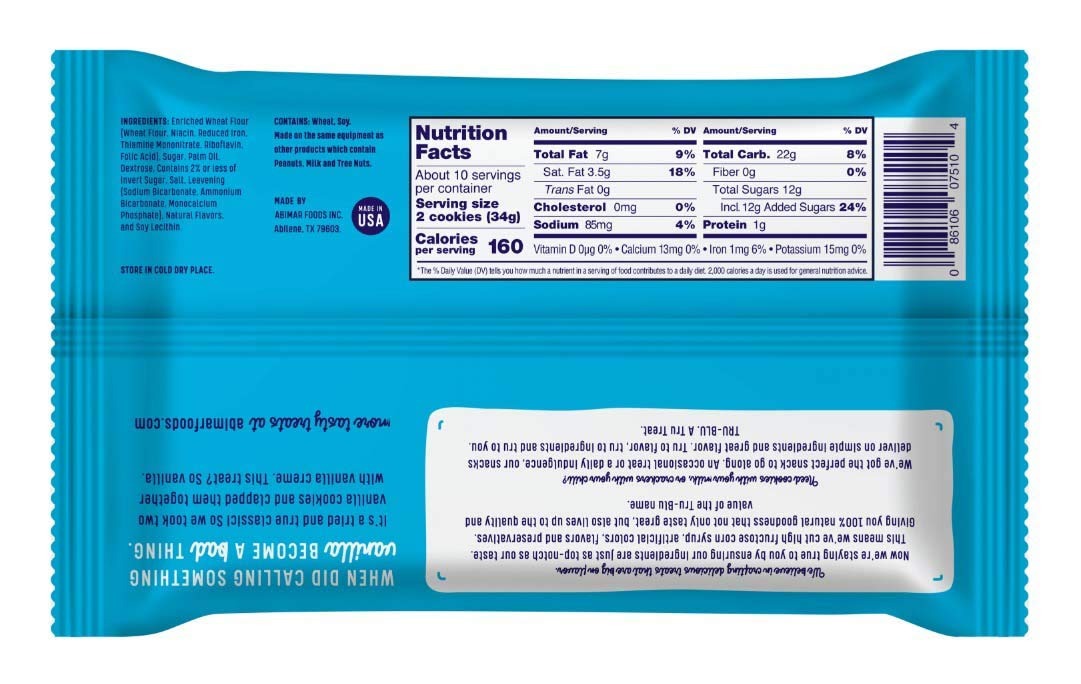
Item Name: Tru-Blu Vanilla Cookies with Vanilla Creme | No artificial ingredients | No High Fructose Corn Syrup | Made in the USA | 12 Ounce (Pack of 3)
Bullet Point 1: GREAT FLAVOR: Vanilla Cookies with Vanilla Crème
Bullet Point 2: BETTER FOR YOU: No preservatives, No artifical colors or flavors, and no high Fructose Corn Syrup.
Bullet Point 3: THOUGHTFULLY MADE: Not just another clean label brand - even more flavor and crème than ever before!
Bullet Point 4: PORTABLE TREAT: Convenient, ready to eat, cookies packaged in a 12-ounce tray
Bullet Point 5: TRU BLU: A Tru Treat
Value: 3.0
Unit: Count

Price: 15.2